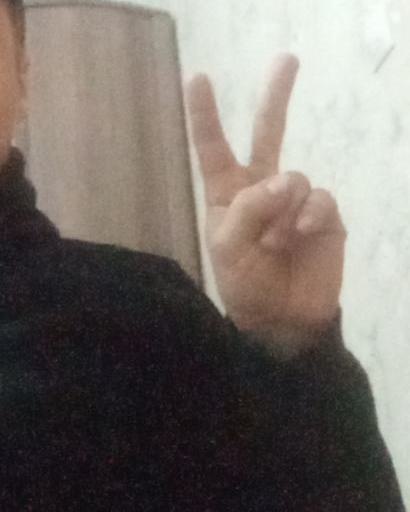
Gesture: peace